2016 Summer Olympics

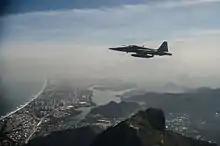
F-5EM Tiger II fighter jet of the Brazilian Air Force during an air intercept training for Rio 2016

Rio's crime problems also received renewed attention after it was awarded the 2016 Games; mayor Paes stated that the city was facing "big issues" in heightening security, but that such concerns and issues were presented to the IOC throughout the bidding process.